Cambridge Bay

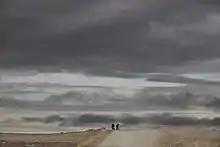
On the road to Mt Pelly, 2011

Situated between Dease Strait and Queen Maud Gulf on the southeast coast of Victoria Island ("Kitlineq"), part of the Arctic Archipelago, Cambridge Bay is a transportation and administrative centre for the Kitikmeot Region. To the north of the community is Tahiryuaq (also spelt "Tahikyoak" and formerly Ferguson Lake) which flows into Wellington Bay via the Ekalluk River. The Ekalluk River is both an important commercial fishing and archaeological area, and of particular importance is the short section of the river known as "Iqaluktuuq".